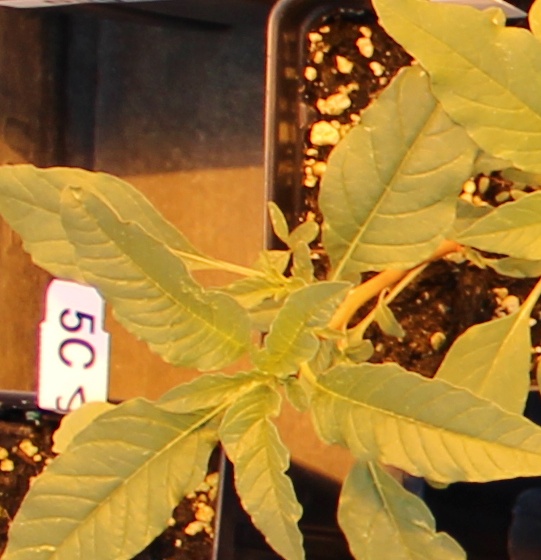
Label: Waterhemp